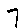
Label: 7